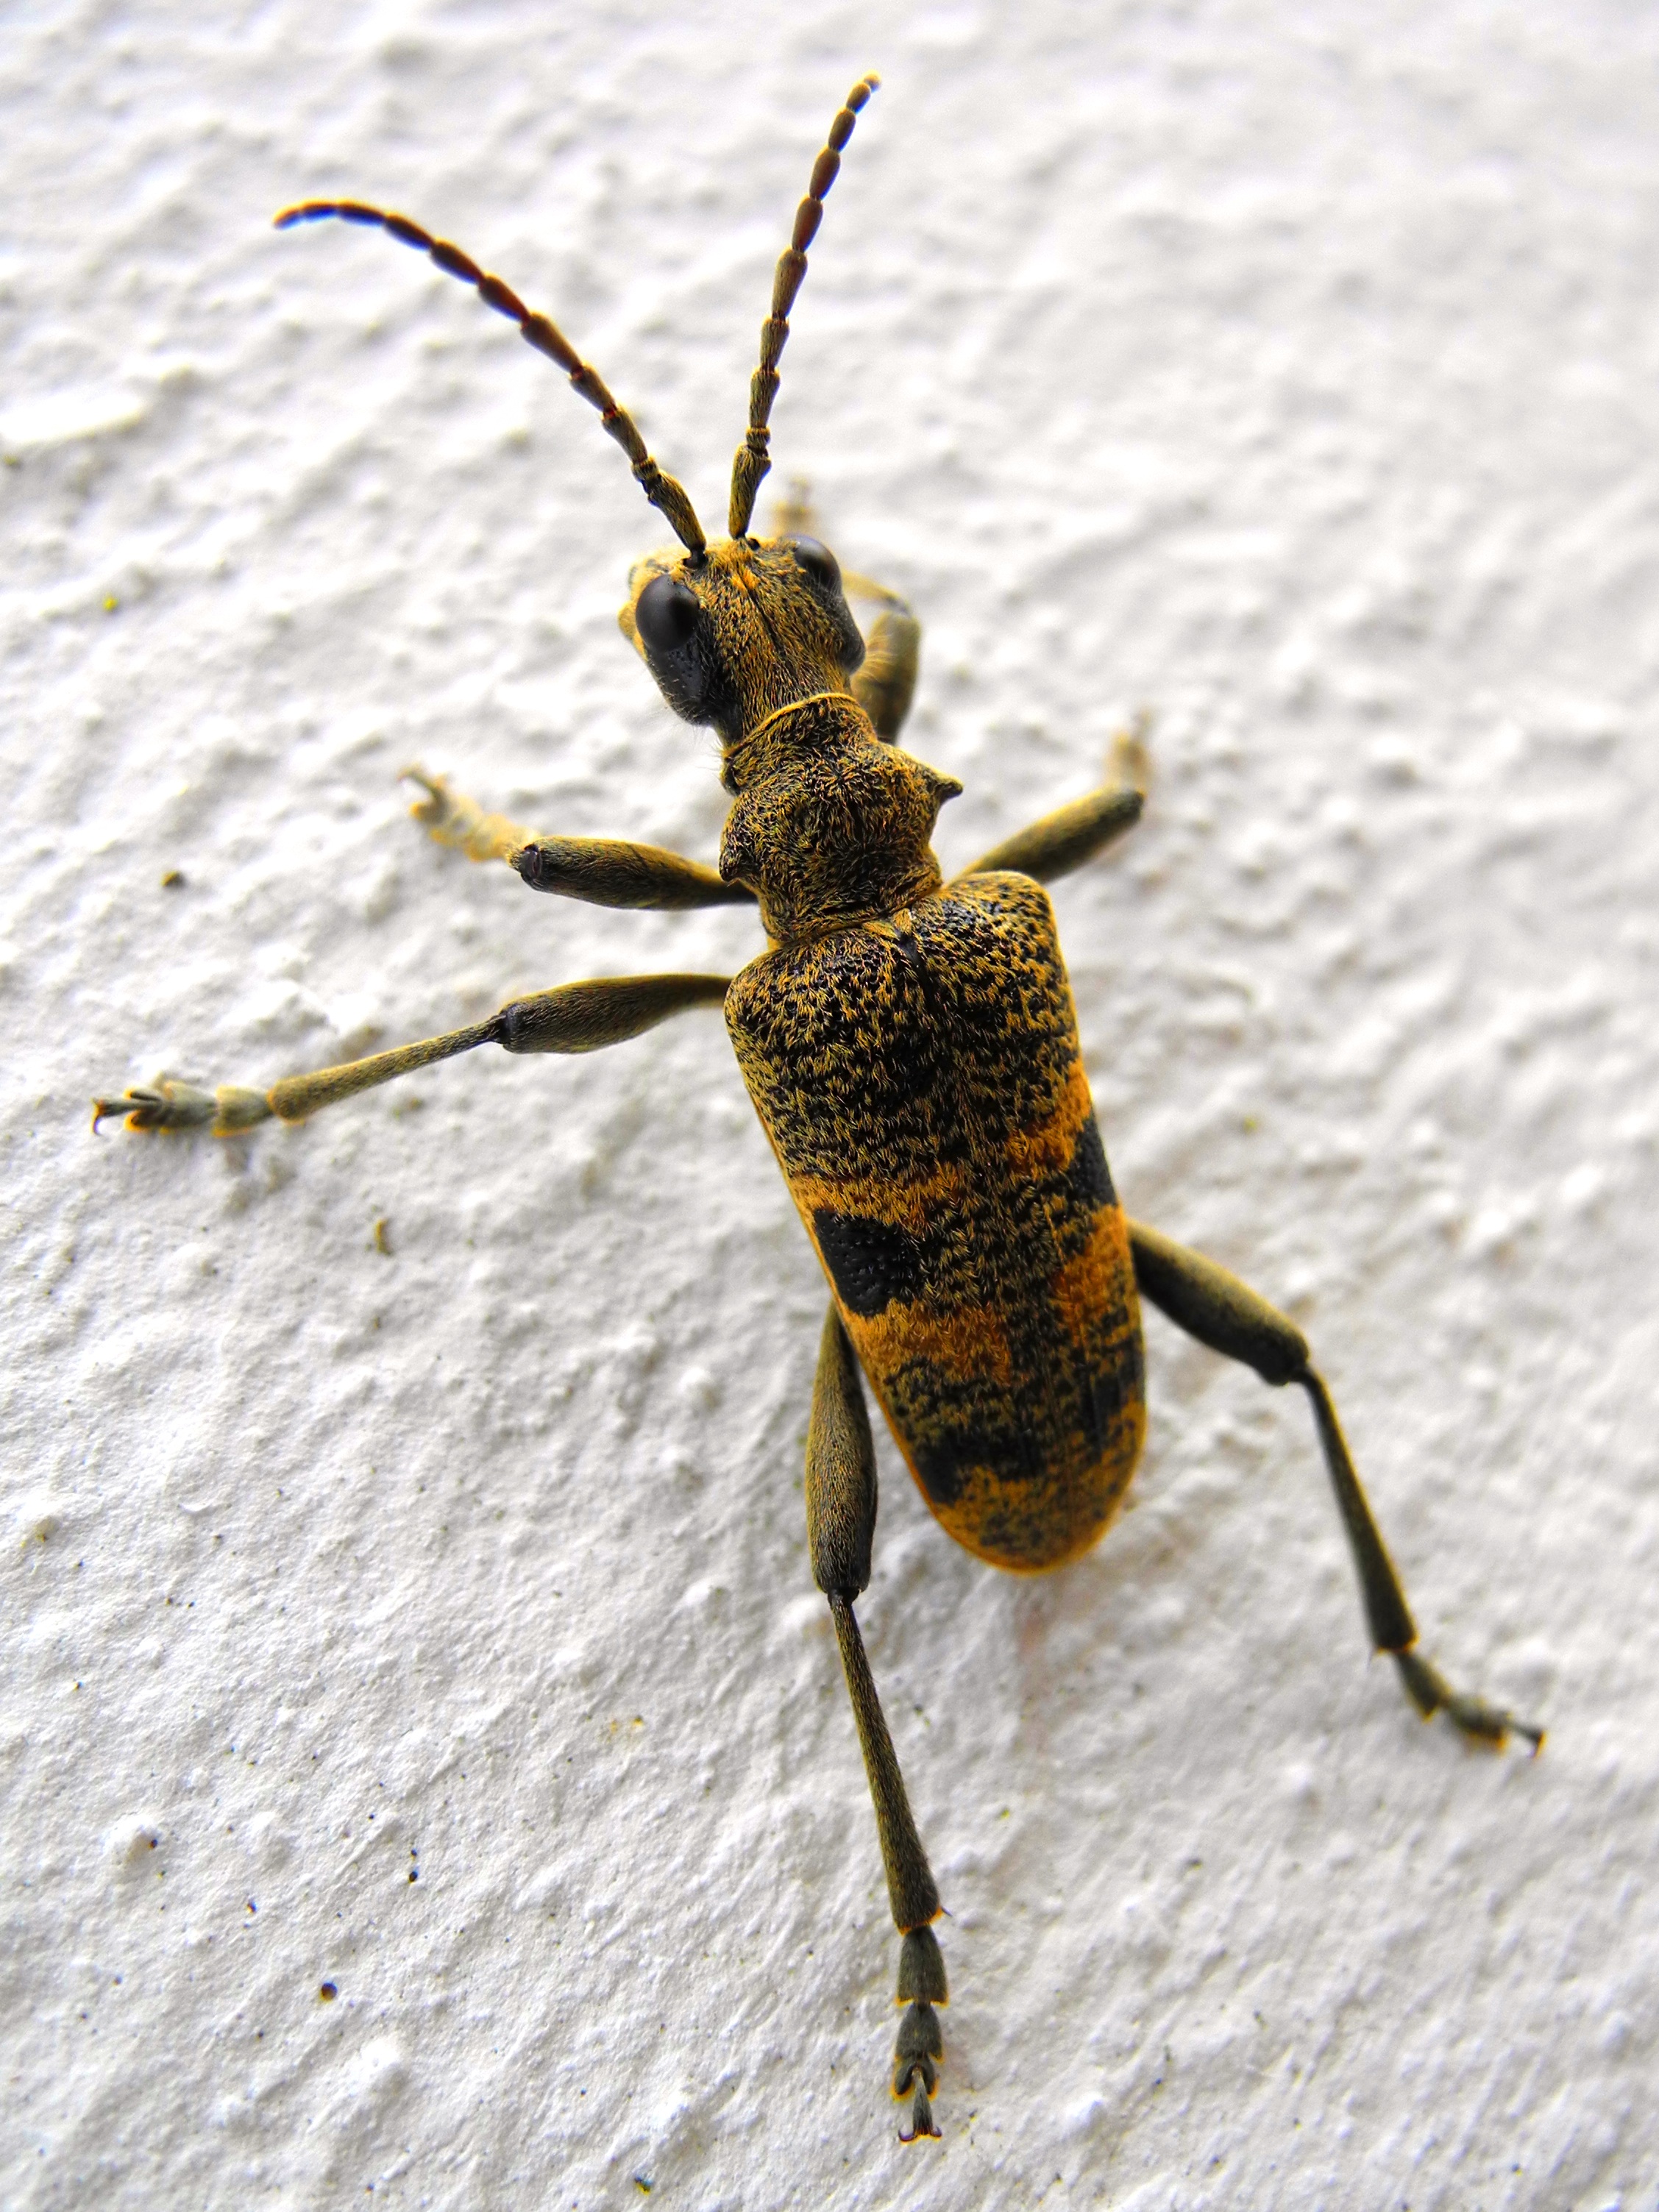
nature, insect, fauna, invertebrate, close up, beetle, weevil, macro photography, arthropod, brou ek, ground beetle, beetles, longhorn beetles, net winged insects